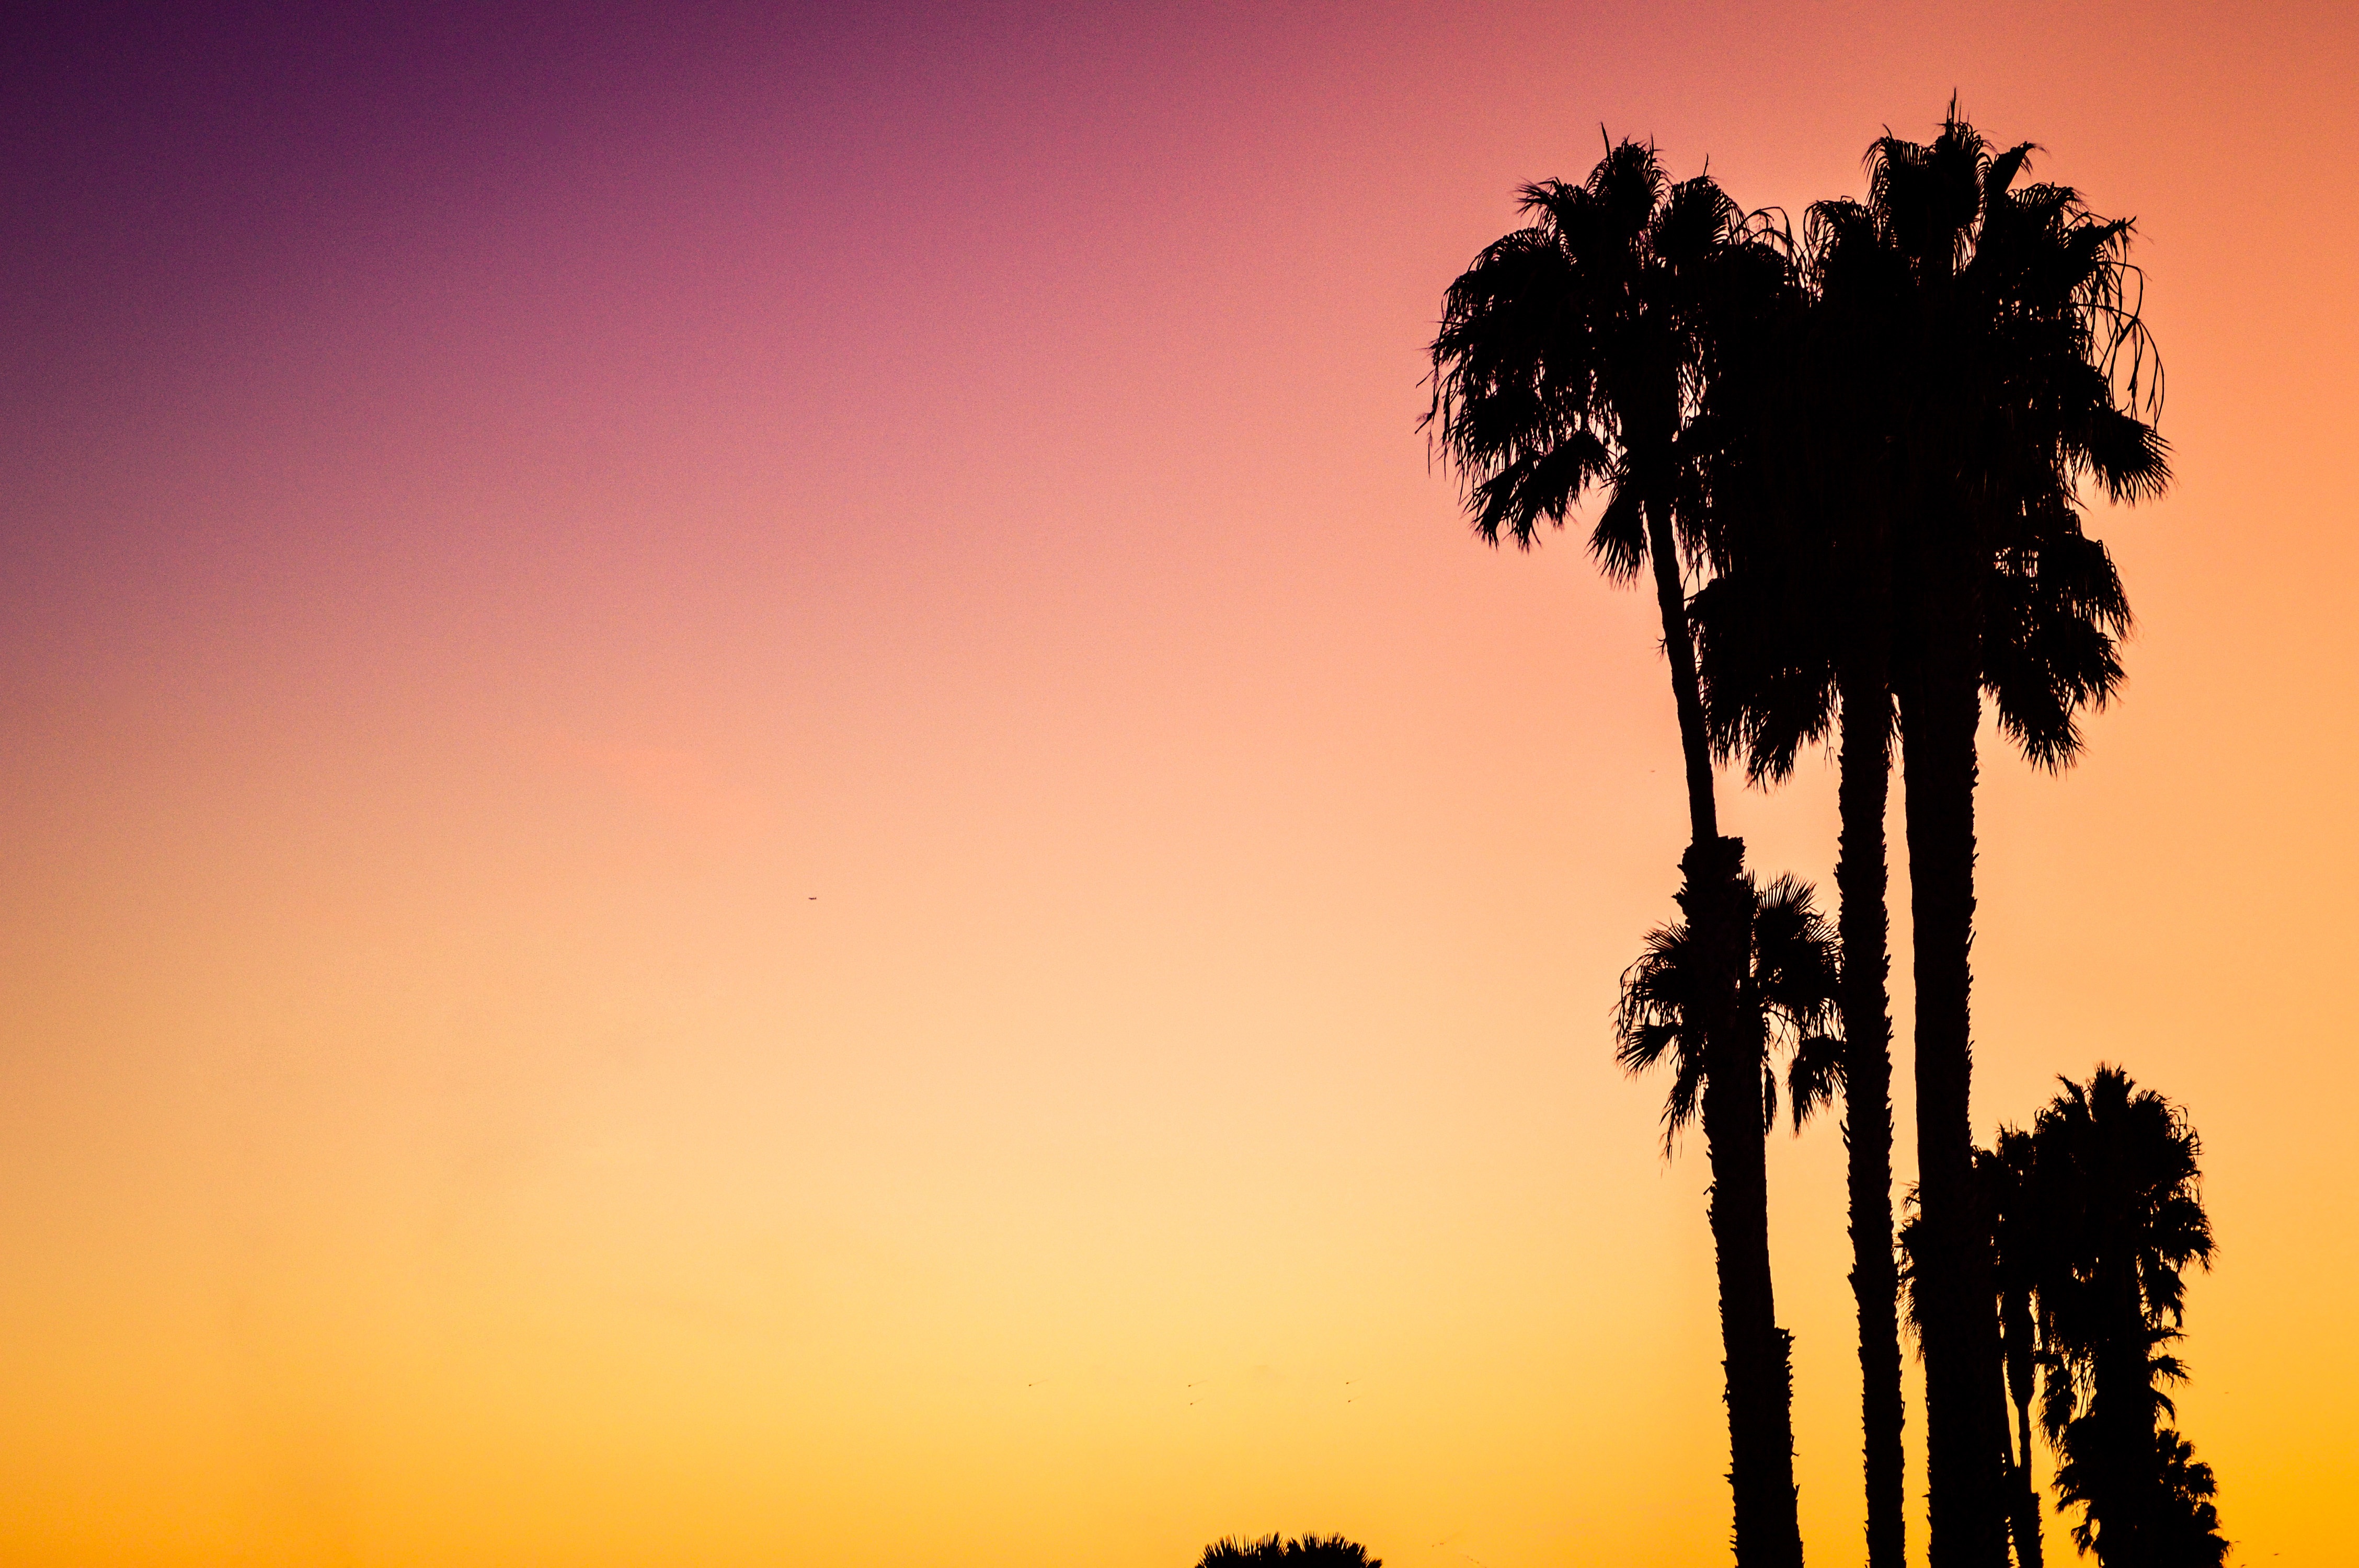
tree, horizon, silhouette, plant, sky, sun, sunrise, sunset, sunlight, morning, dawn, dusk, evening, palm, afterglow, flowering plant, woody plant, land plant, arecales, palm family